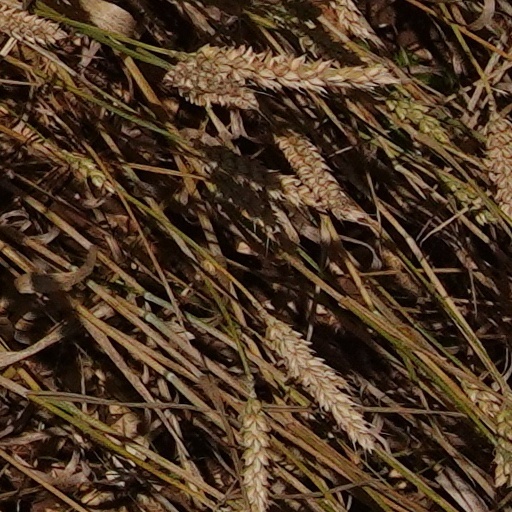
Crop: wheat